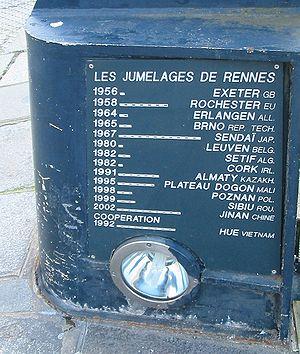
Rennes Nrf: Rennes
Rennes /ʁɛn/ est une commune de l'Ouest de la France, chef-lieu du département d’Ille-et-Vilaine et de la région Bretagne. La ville se situe en Haute-Bretagne — partie orientale de la Bretagne — à la confluence de l’Ille et de la Vilaine. Ses habitants sont appelés les Rennais et les Rennaises.